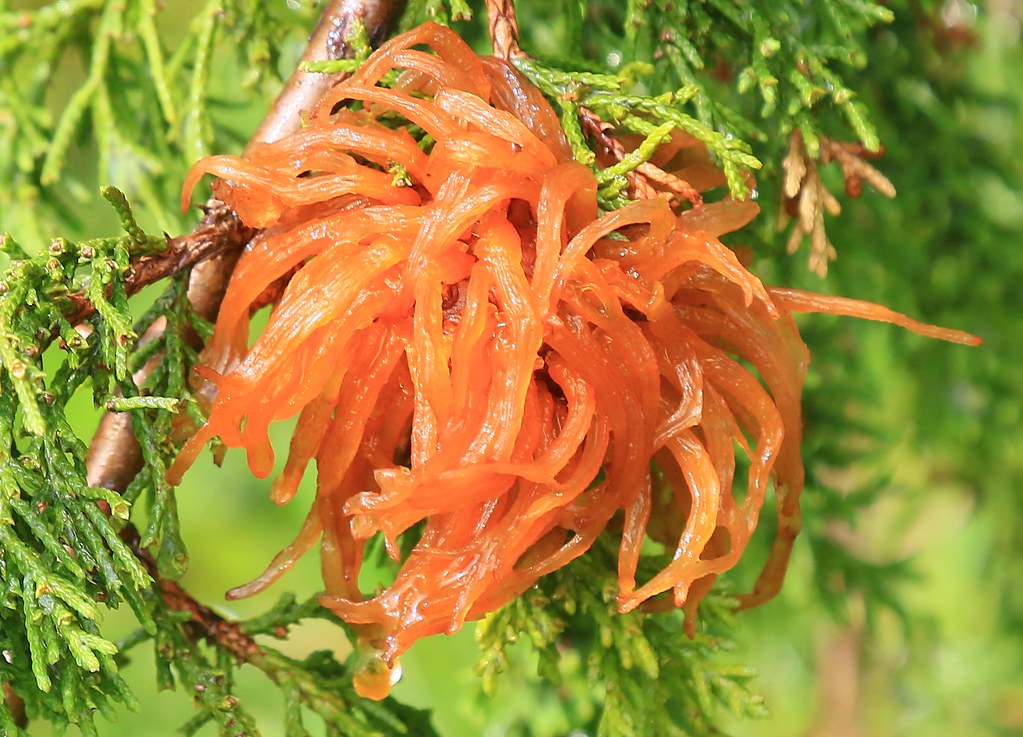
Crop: apple
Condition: rust